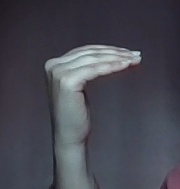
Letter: haa